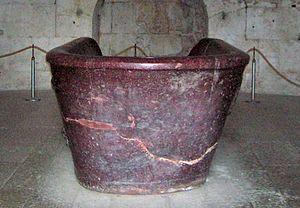
Le mausolée de Théodoric est un monument historique italien situé à environ 1 km au nord-est du centre-ville de Ravenne.